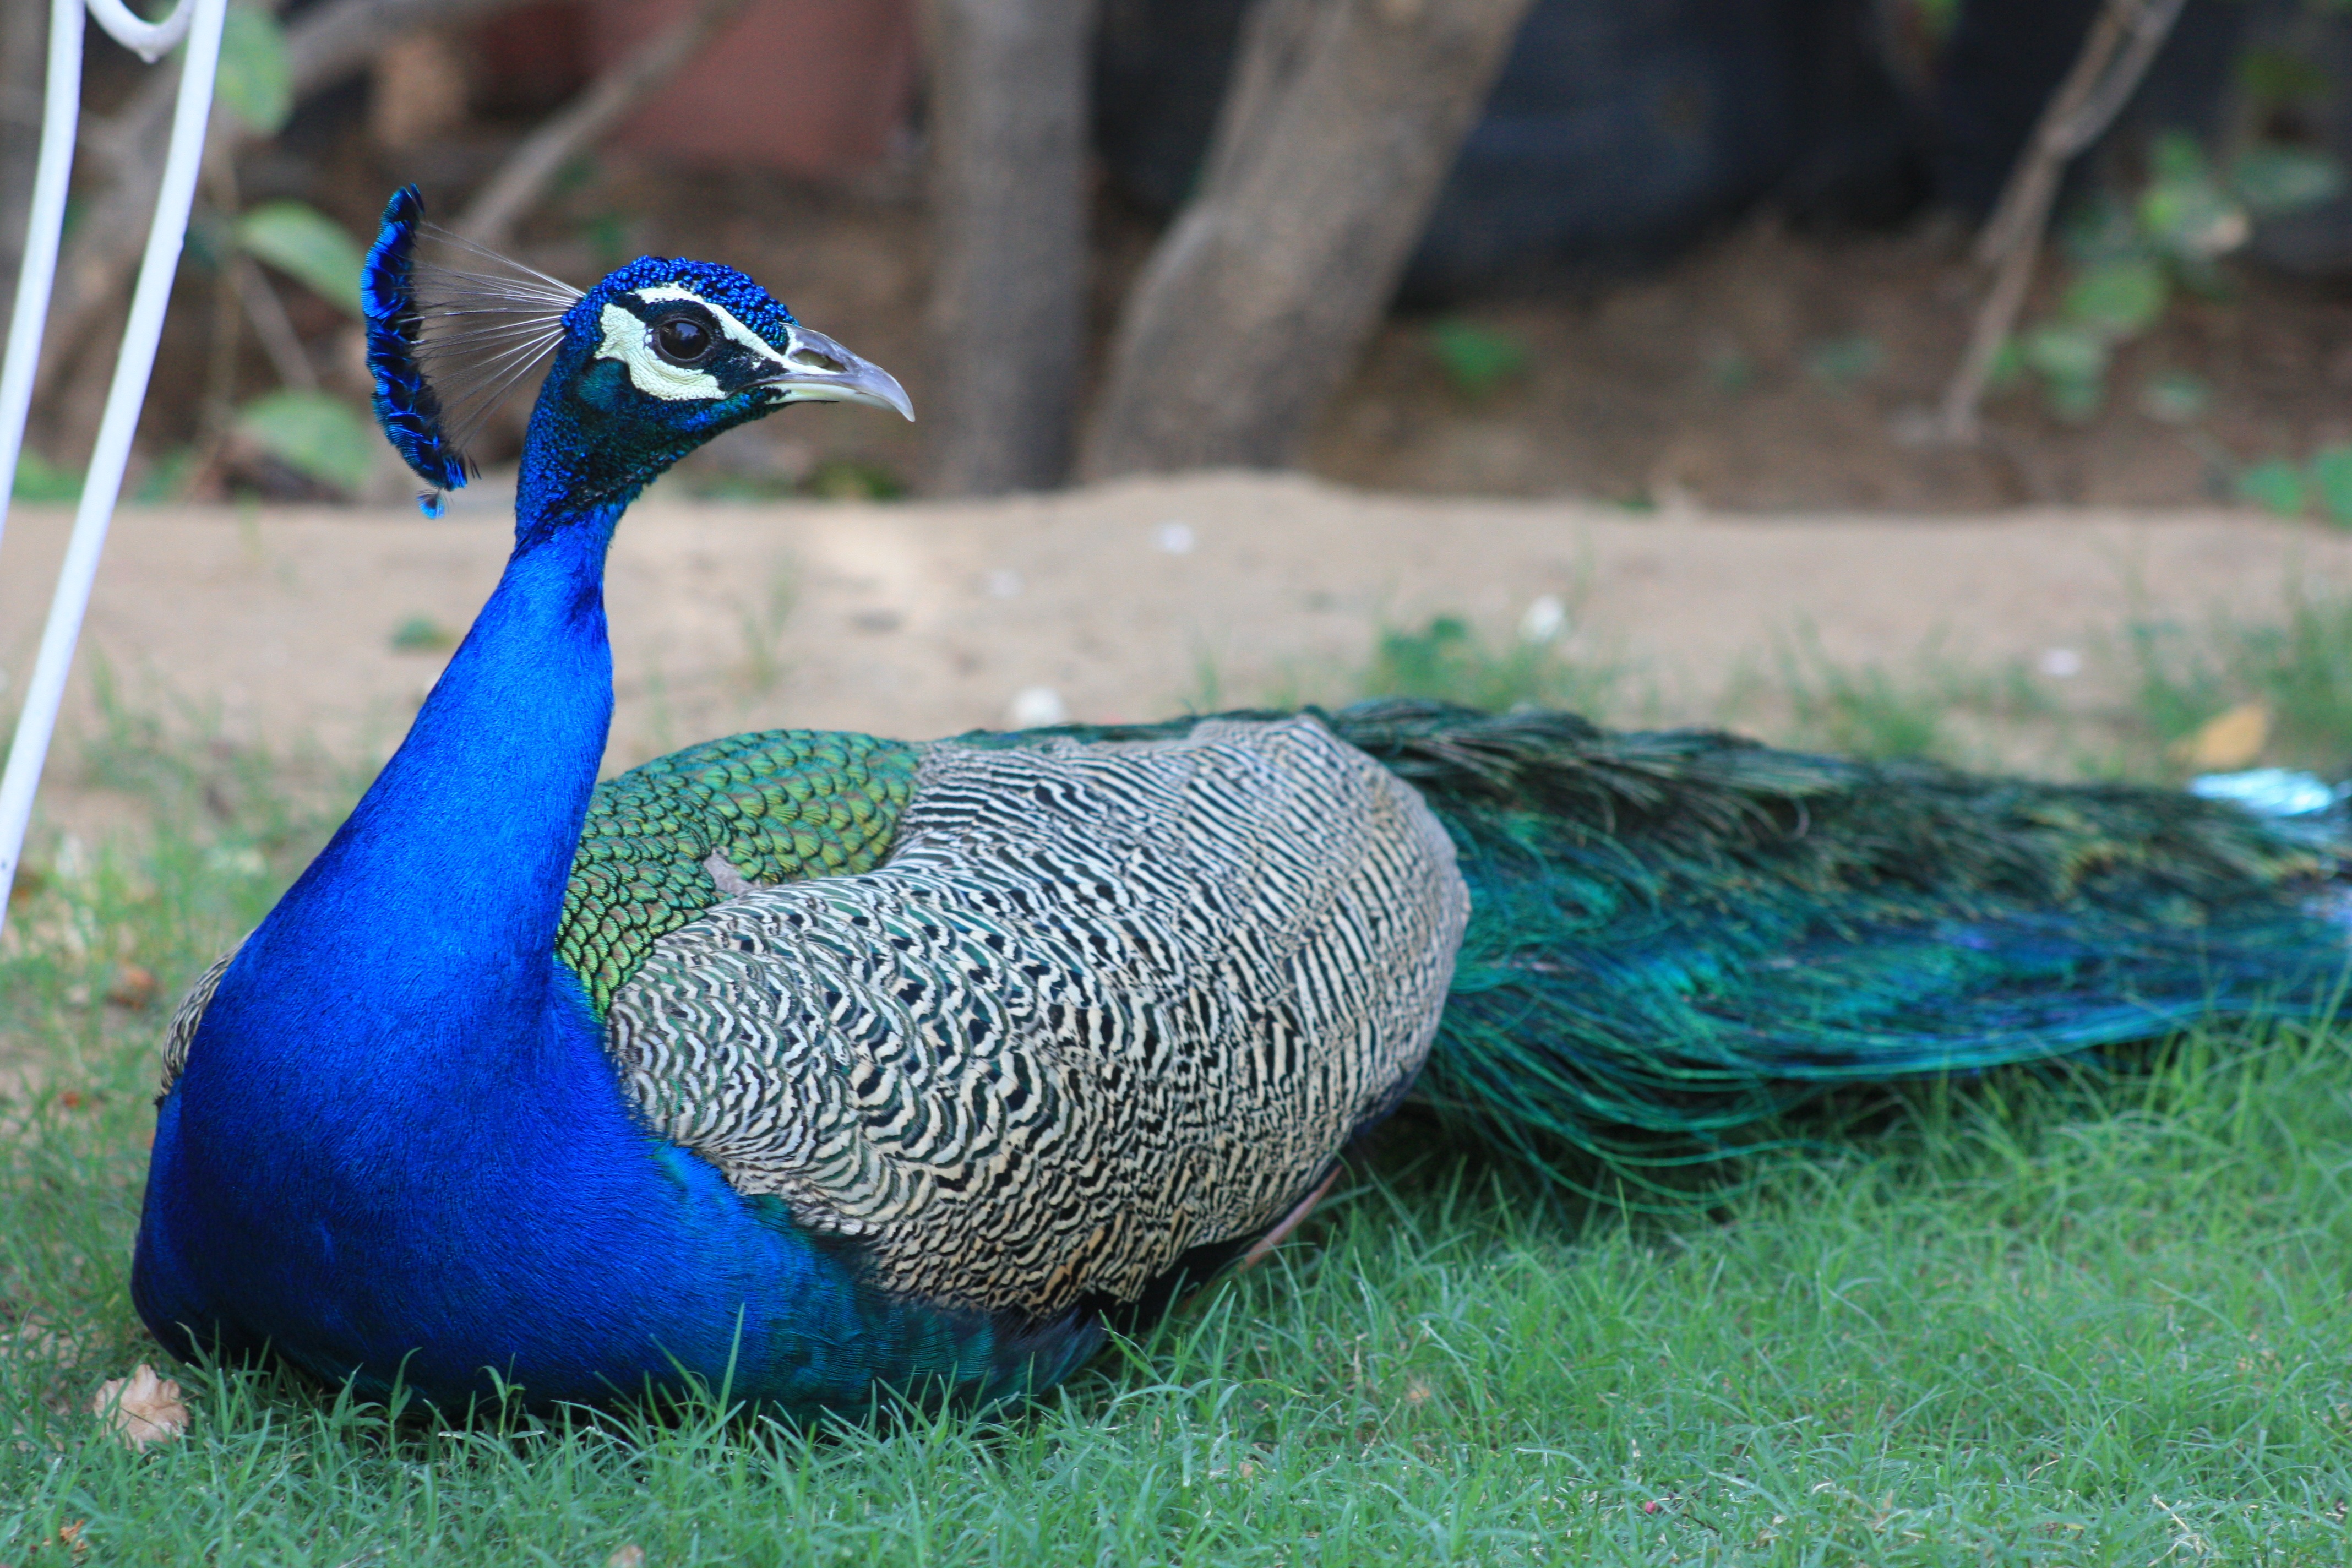
nature, bird, animal, wildlife, green, beak, blue, feather, fowl, fauna, peacock, plumage, galliformes, vertebrate, beauty, peafowl, gorgeous, peacock feathers, peacock head, domesticated turkey